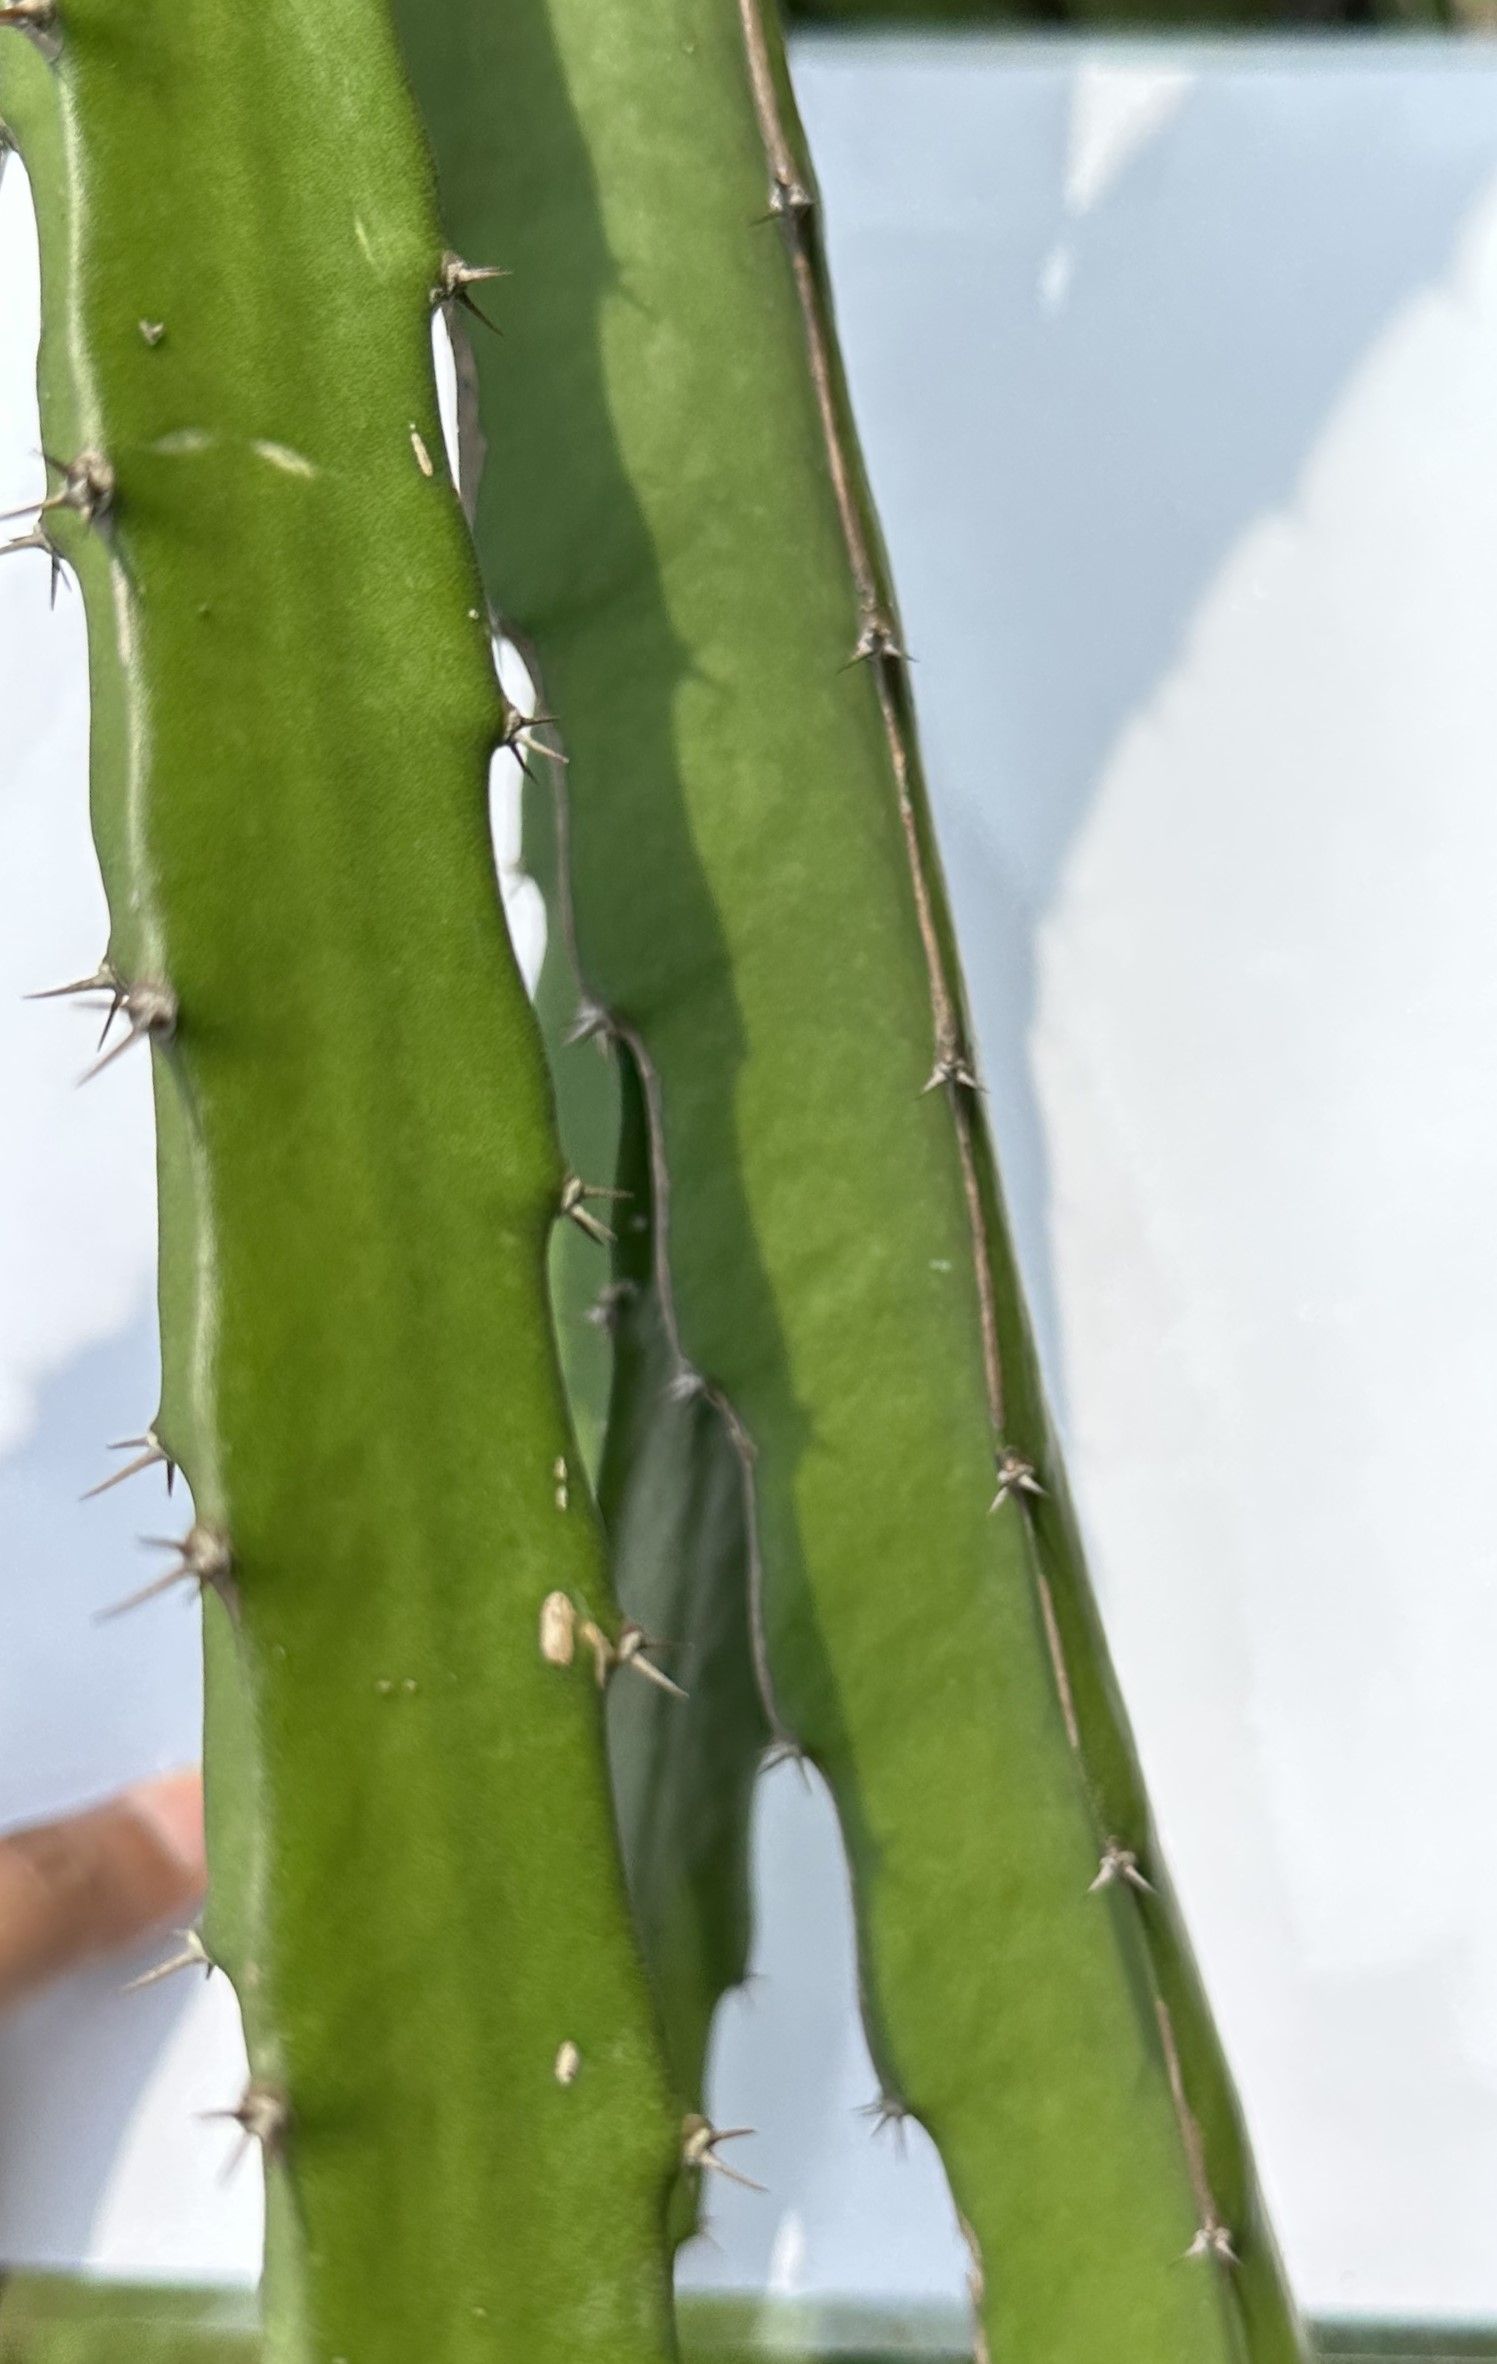
Label: Good leaf